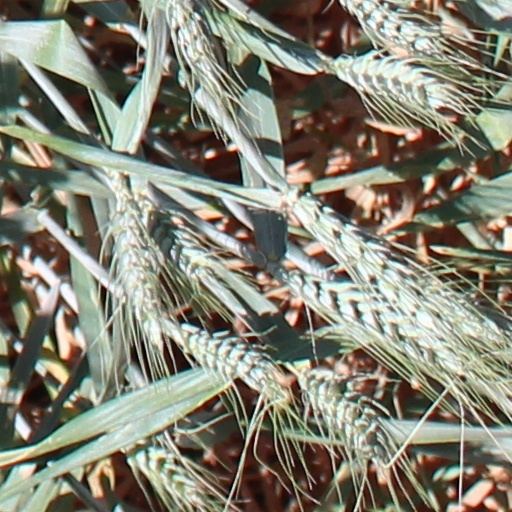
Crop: wheat